Loanends

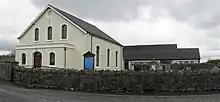
The church and church hall in Loanends

Loanends is a hamlet located in the townlands of Grange of Carmavy and Ballymather Lower, near Antrim in County Antrim, Northern Ireland. The settlement's name derives from the term 'loan-end', which translates to 'lane-end', and there are three minor roads that are quite close to each other that form Loanends. The hamlet has a Presbyterian Church, a church hall, a primary school and an Orange hall.